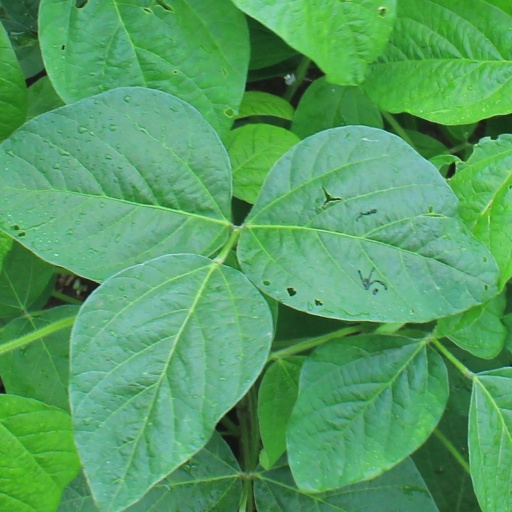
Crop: soybean